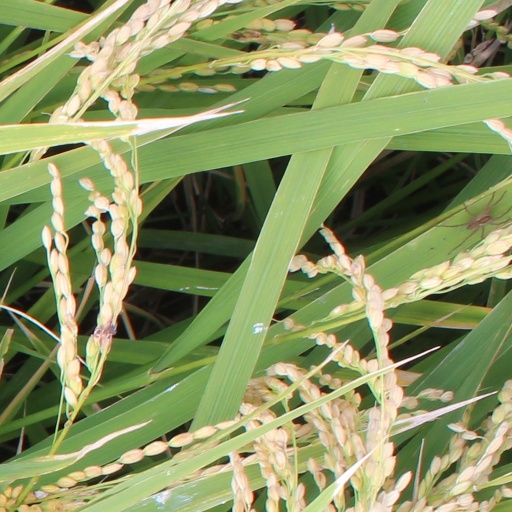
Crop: rice